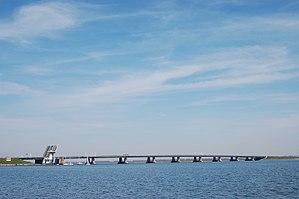
Le Ketelmeer est un lac de bordure du Flevoland situé entre les polders de Noordoostpolder et le Flevopolder de l'Est. Le Ketelmeer se trouve directement à l'embouchure de l'IJssel et relie celui-ci à l'IJsselmeer. Au sud il est relié au Vossemeer, à l'est au Zwarte Meer dont il est séparé par le barrage à soufflets de Ramspol.
Cet article recense les zones humides des Pays-Bas concernées par la convention de Ramsar.